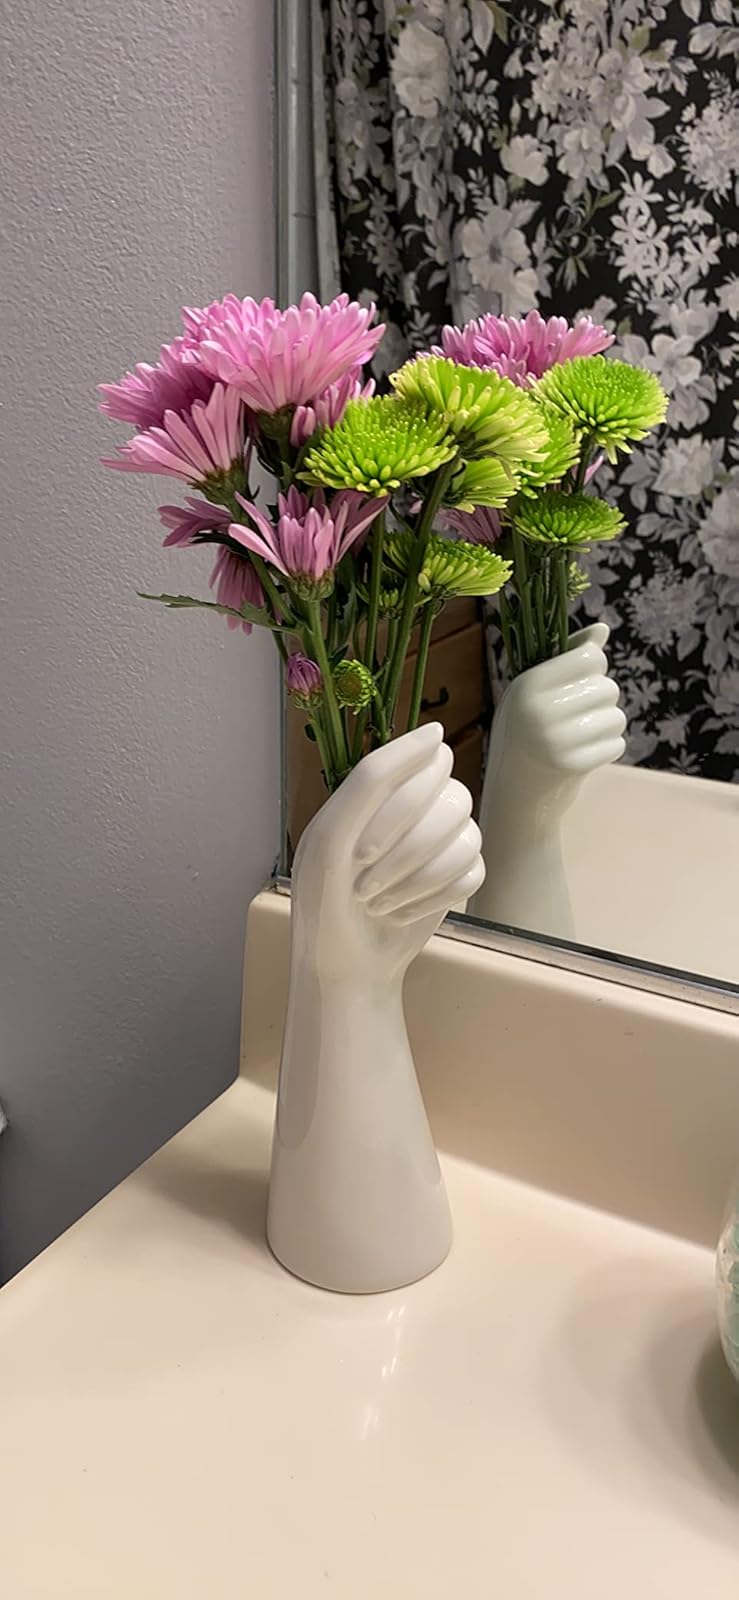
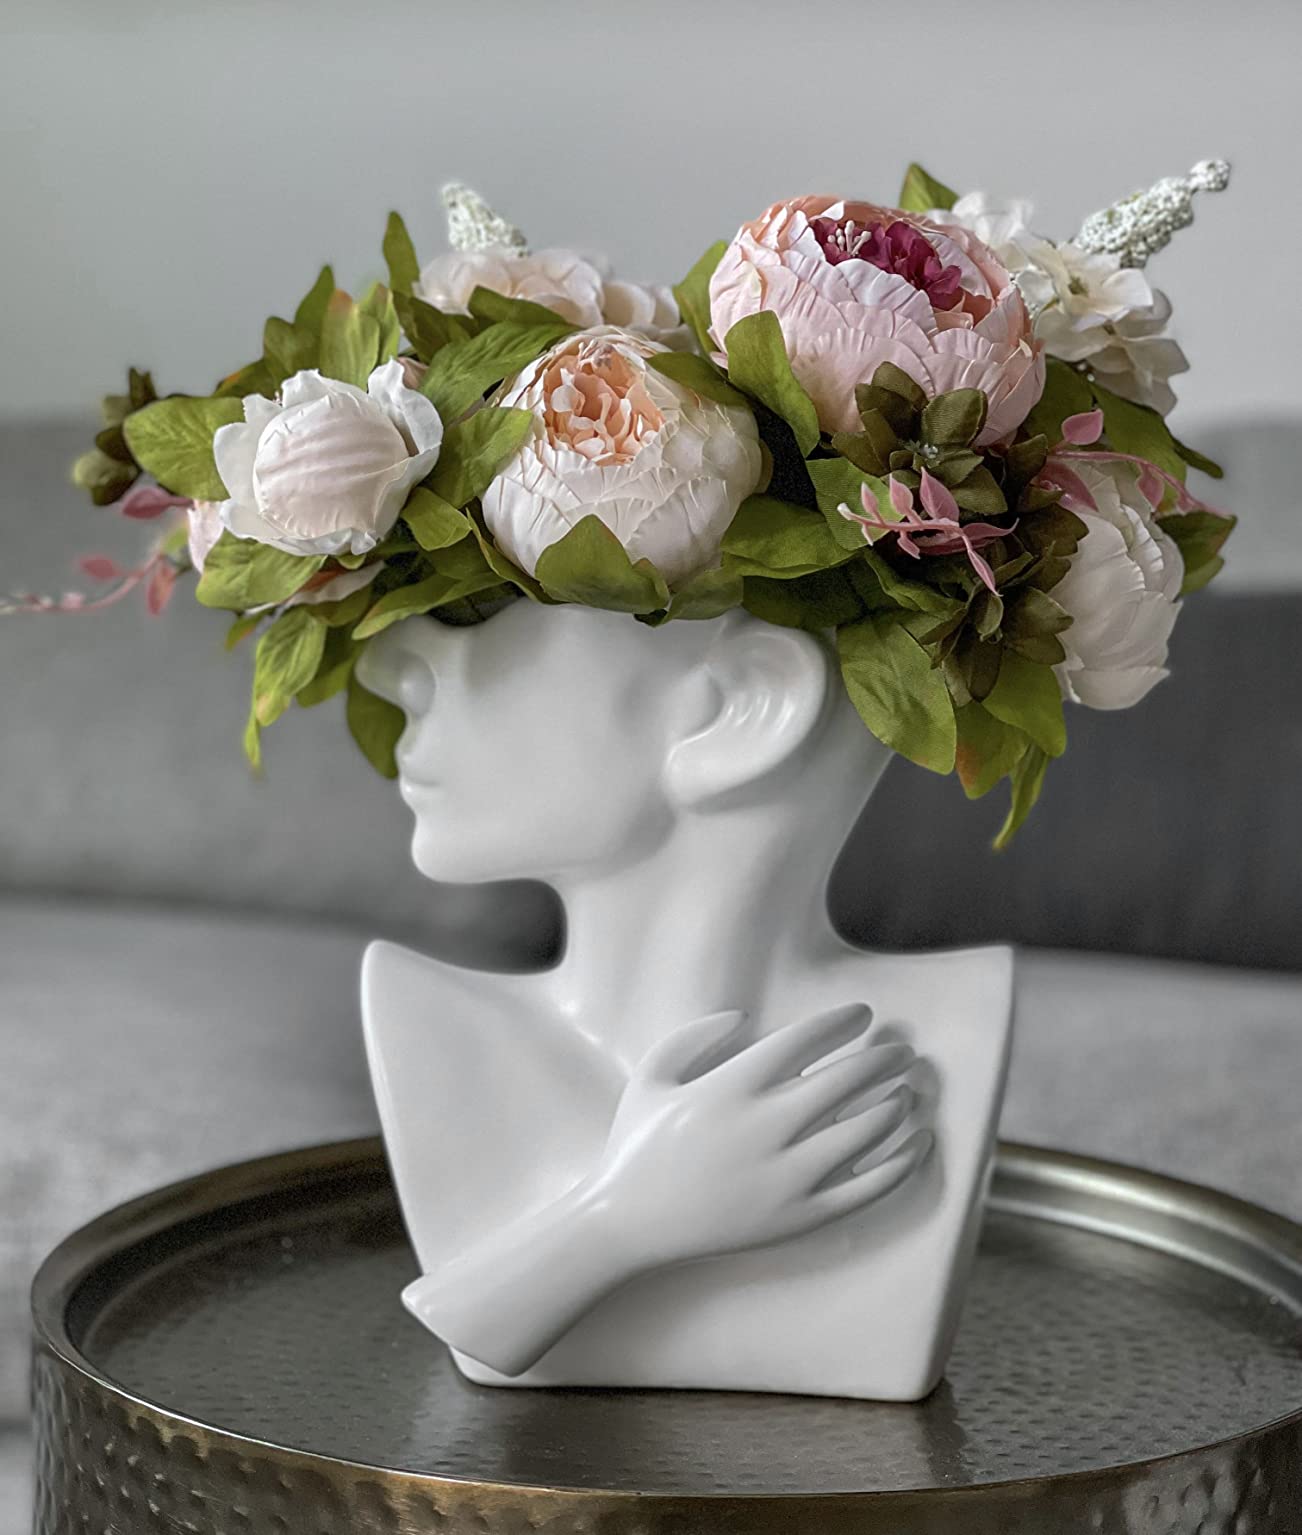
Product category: vase
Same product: no